Robley Dunglison

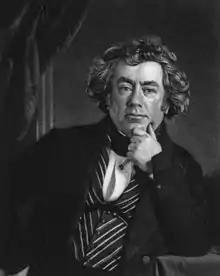
Engraving of Robley Dunglison by Alexander Hay Ritchie

In 1832, Dunglison was elected to the American Philosophical Society and served in multiple leadership roles. In 1833, he accepted a position as chair of materia medica, therapeutics, hygiene and medical jurisprudence at the University of Maryland and moved to Baltimore. In 1836, the Chair of the Institutes of Medicine and Medical Jurisprudence was created for him at the Jefferson Medical College in Philadelphia, and Dunglison served in that role until 1868. He also served as dean of faculty from 1854 to 1868. He retired in 1868 due to poor health but continued to serve as professor emeritus.